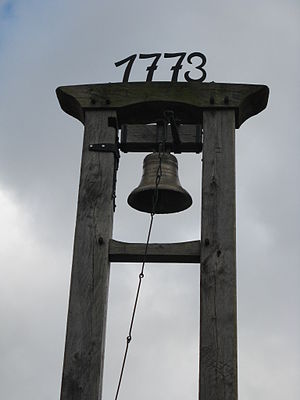
Stapelholm
Typisk bondeklokke fra Stabelholm
Stapelholm eller Stabelholm i det nordlige Tyskland, er området mellem floderne Trenen og Ejderen i Slesvig-Holsten. Det sumpede land mellem flodarmene fungerede i praksis som en række øer uden nogen central bebyggelse og først ved anlæggelsen af Frederiksstad i udkanten mod Nordfrisland, fik man en egentlig by.